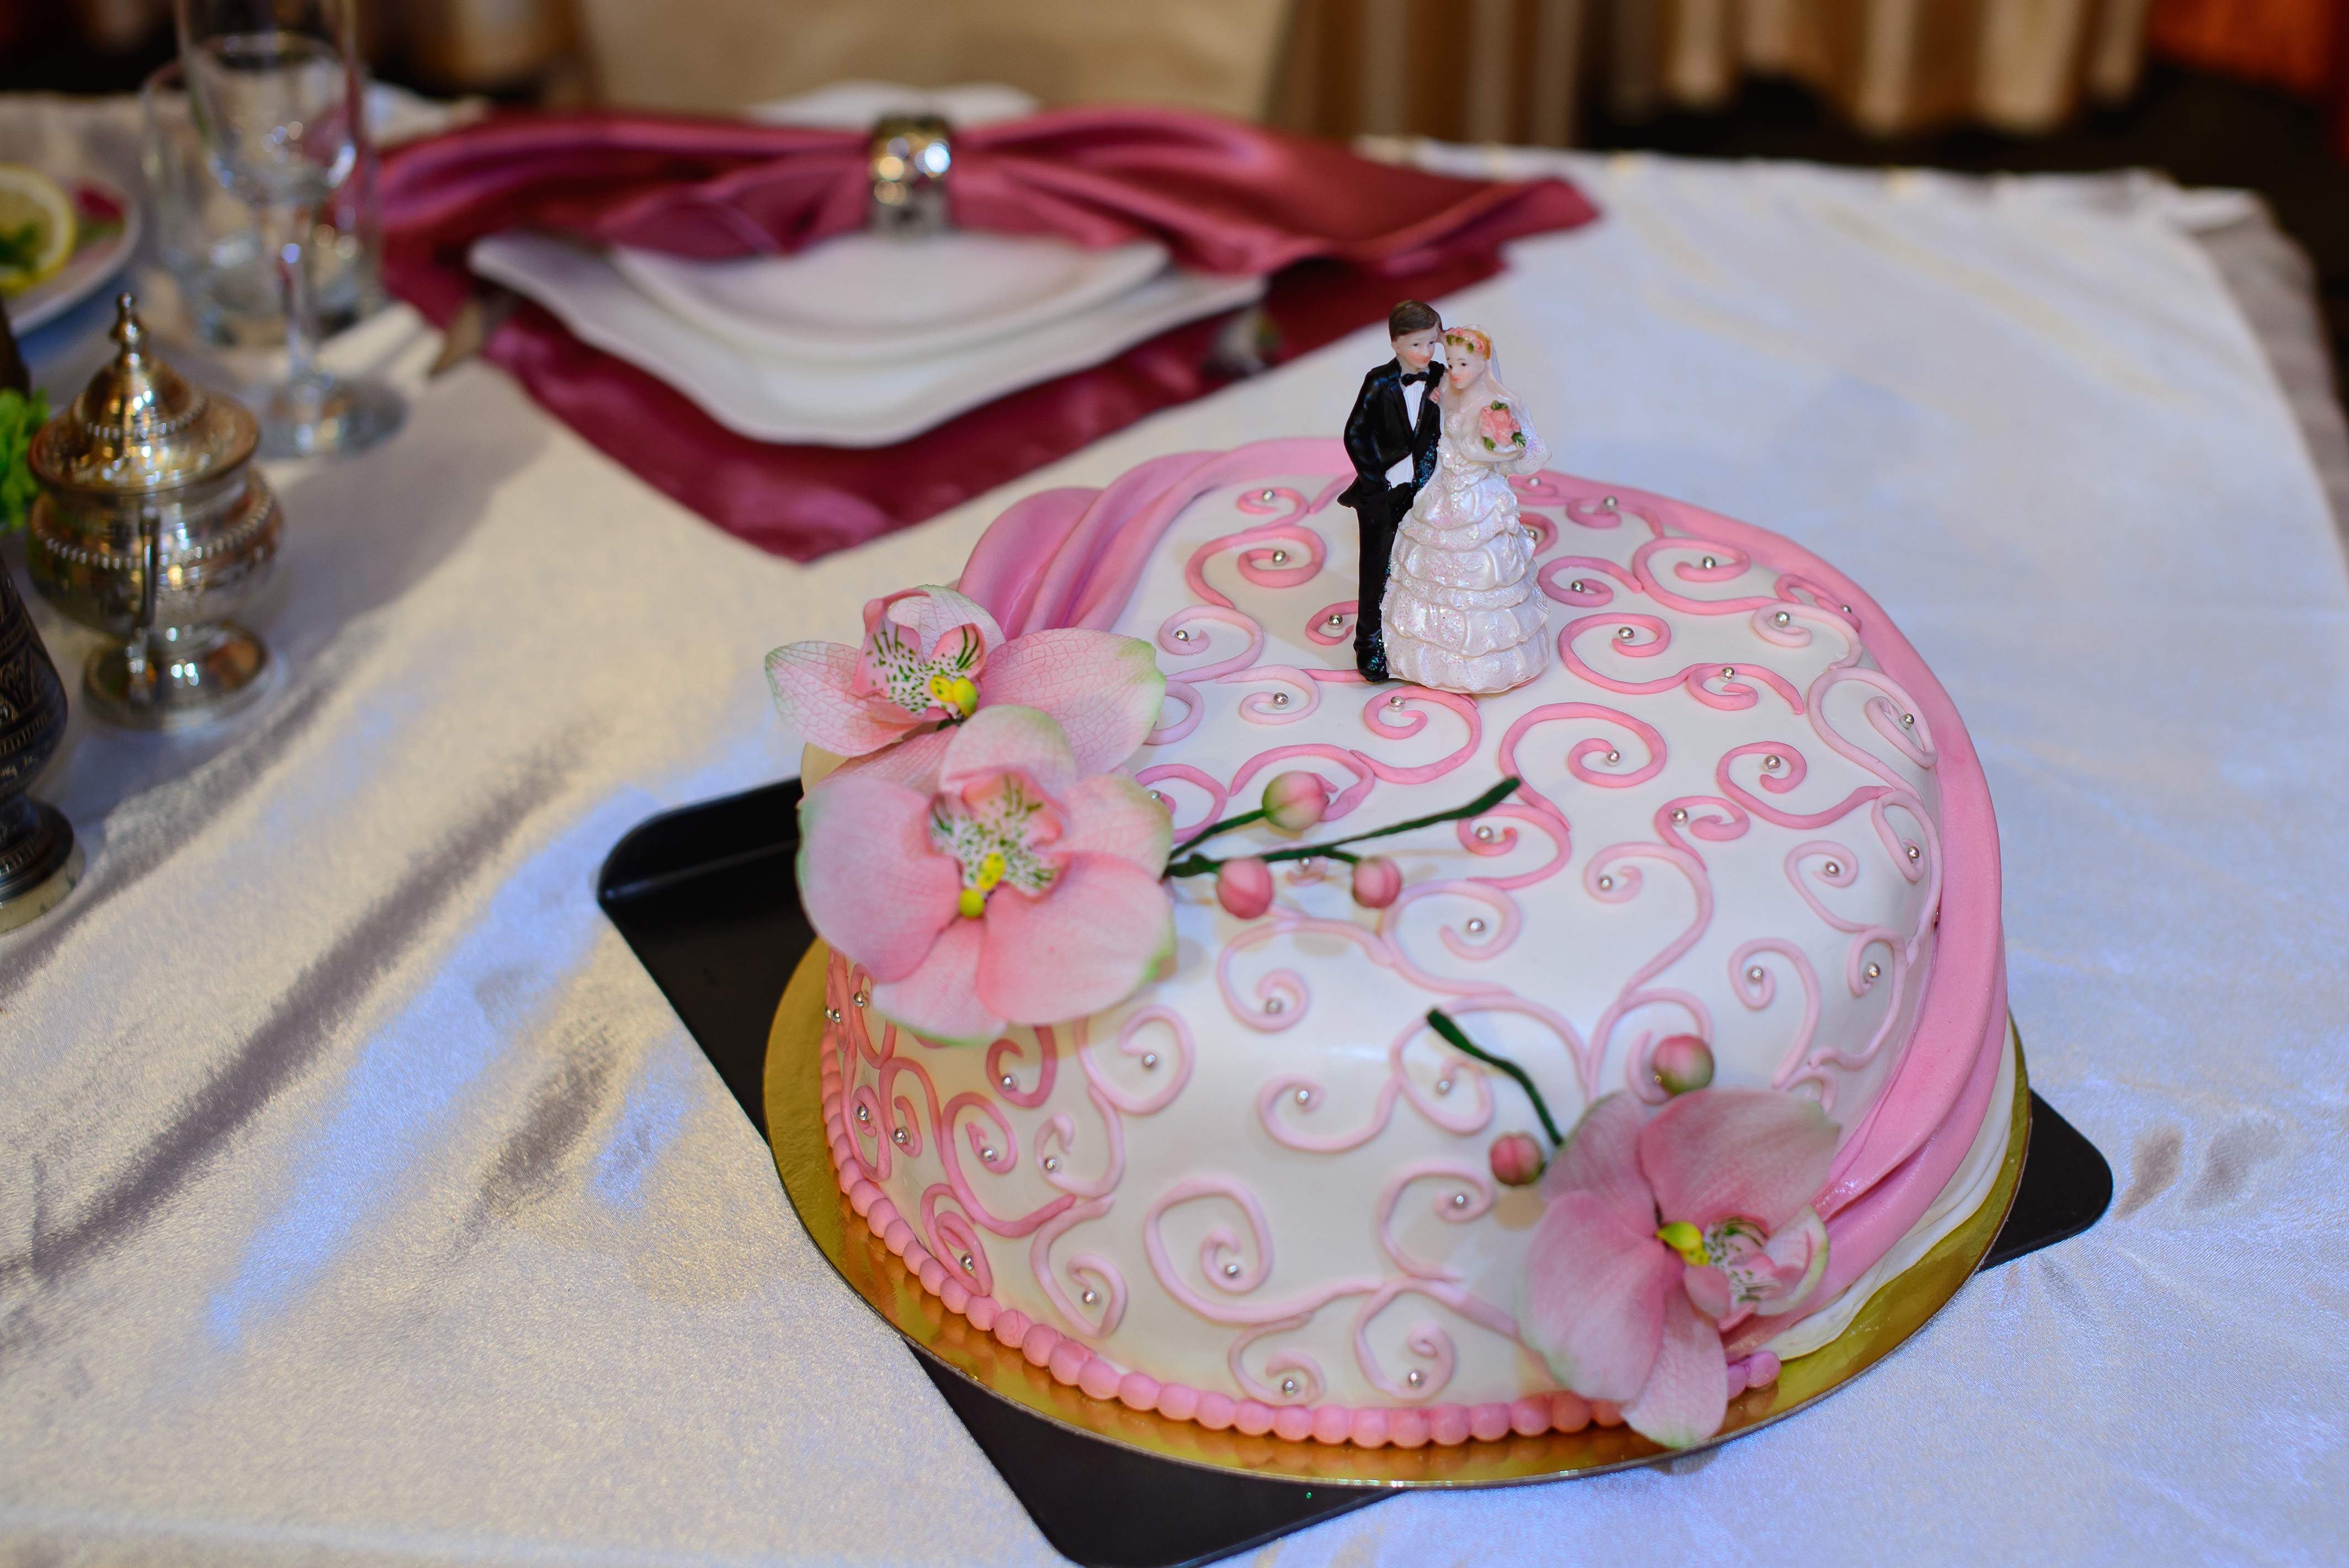
flower, food, pink, dessert, wedding, cream, cake, material, just married, tablecloth, birthday cake, textile, art, sweets, icing, porcelain, wedding cake, cake decorating